Lugares colombinos

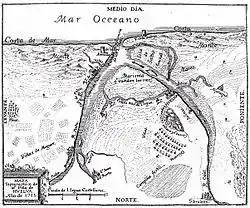
18th century topographic map of Huelva and the "Lugares colombinos".

The Lugares colombinos ("Columbian places") is a tourist route in the Spanish province Huelva, which includes several places that have special relevance to the preparation and realization of the first voyage of Cristopher Columbus. That voyage is widely considered to constitute the discovery of the Americas by Europeans. It was declared a "conjunto histórico artístico" ("historic/artistic grouping") by a Spanish law of 1967.